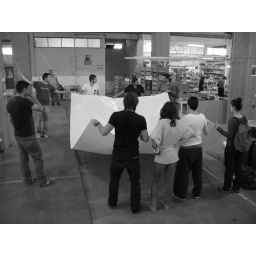
setting up a projection screen in municipal market